Ff phages

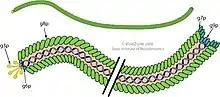
Schematic views showing minor proteins at the two ends

The DNA sequence of the fd genome has 6408 nucleotide comprising 9 genes, but the genome has 11 open reading frames producing 11 proteins, since two genes, gene 2 and gene 1, have internal in-frame translation starts, generating two additional proteins, p10 and p11. The genome also contains a short non-coding intergenic sequence. M13 and f1 sequences are slightly different from fd. They both have only 6407 nucleotides; f1 differs from fd in 180 positions (only 10 of these changes are reflected in amino-acid changes in gene products) and M13 has only 59 nucleotide differences from f1. For many purposes the phages in the Ff group can be considered as interchangeable.